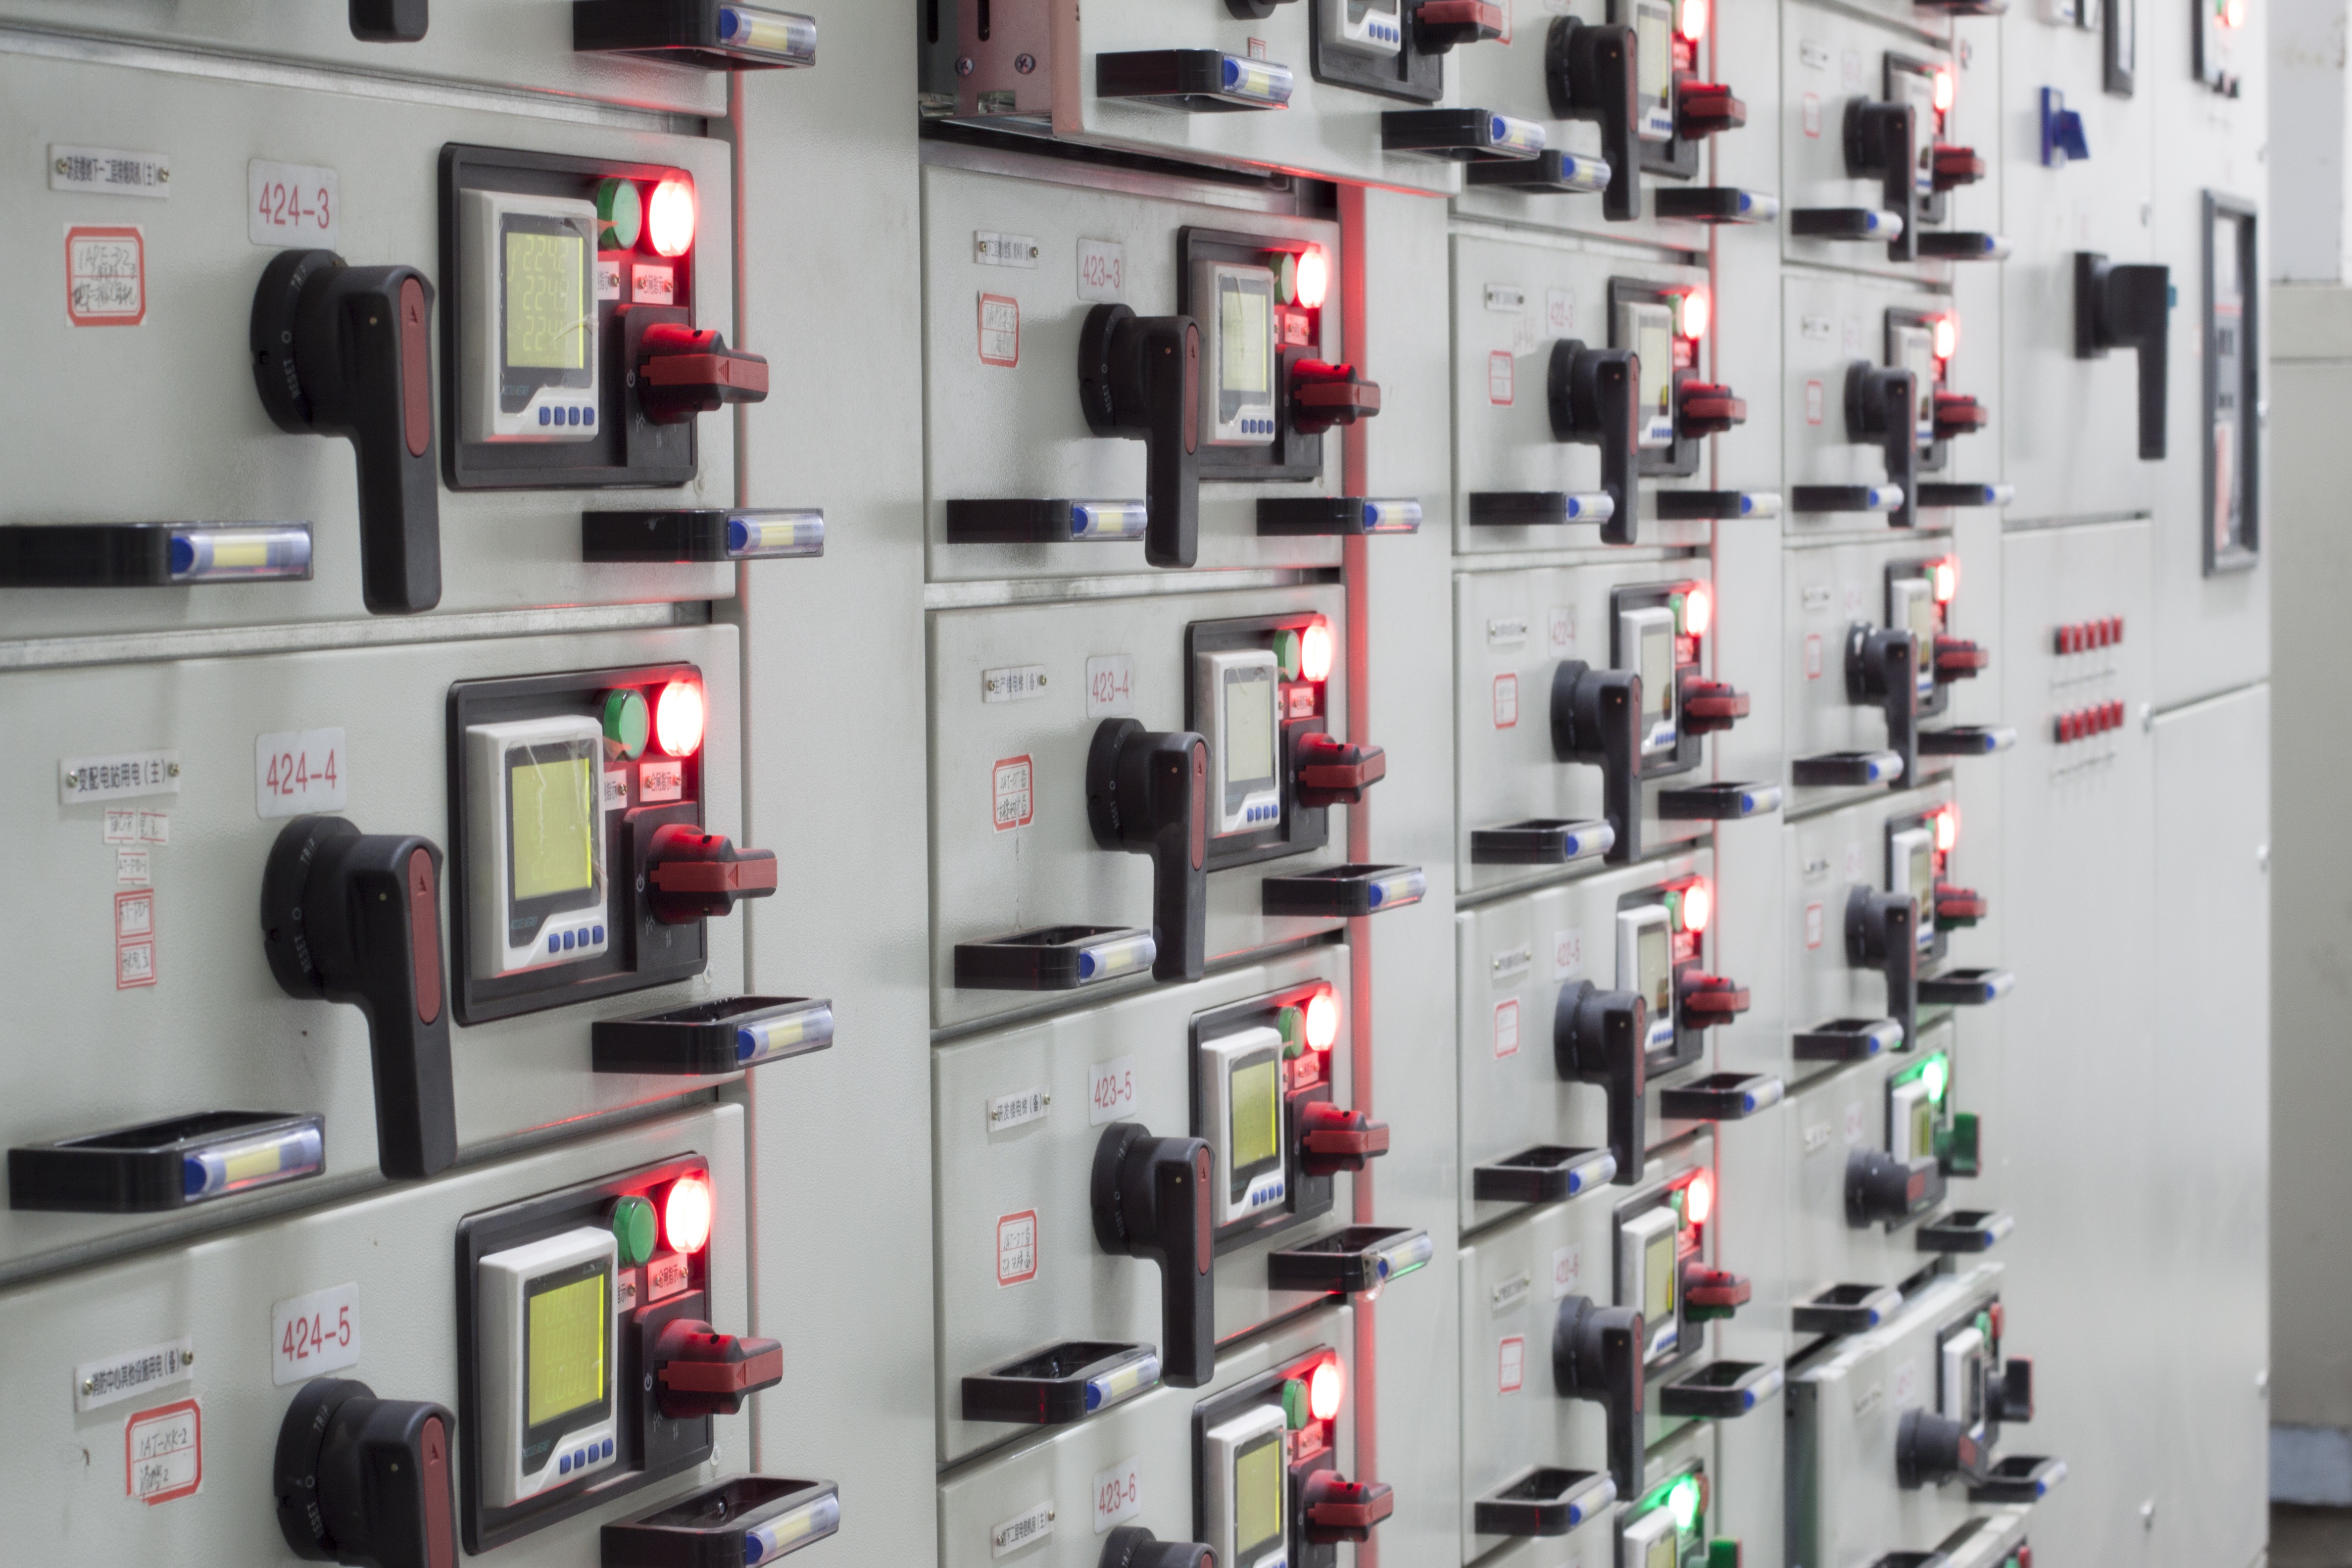
technology, machine, product, design, electrical wiring, distribution room, power meter, switch cabinet